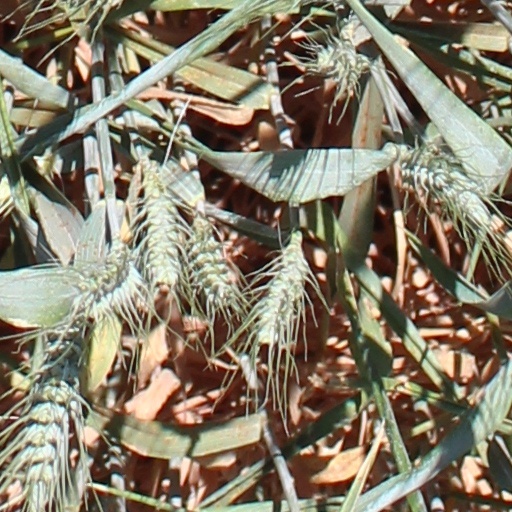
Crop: wheat